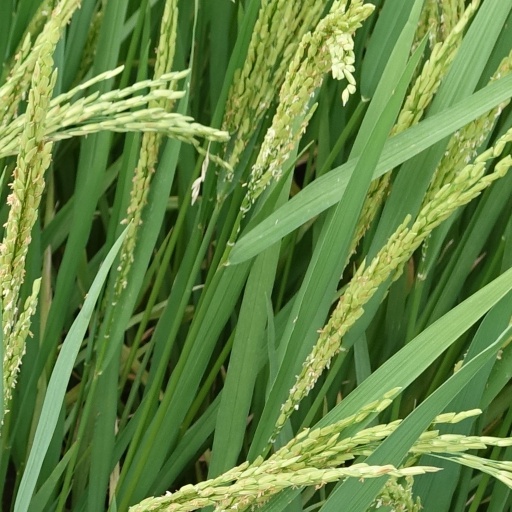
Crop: rice